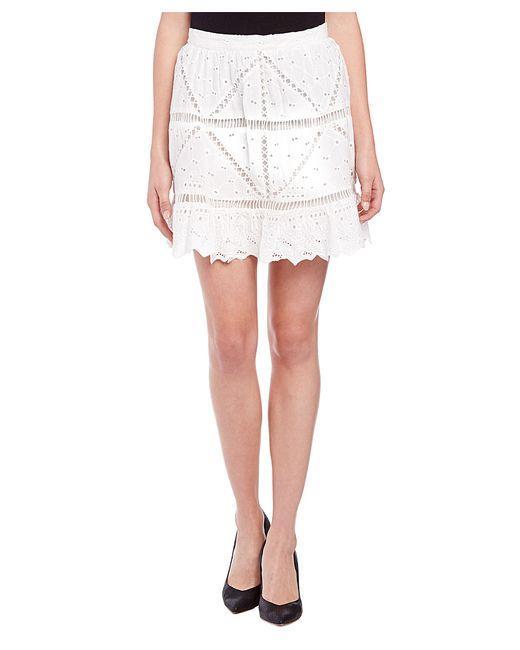
Weißer Spitzen-Design-Minirock für Frauen